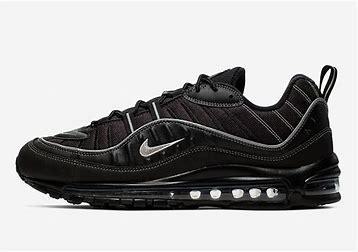
Brand: Nike
Model: Air Max 98